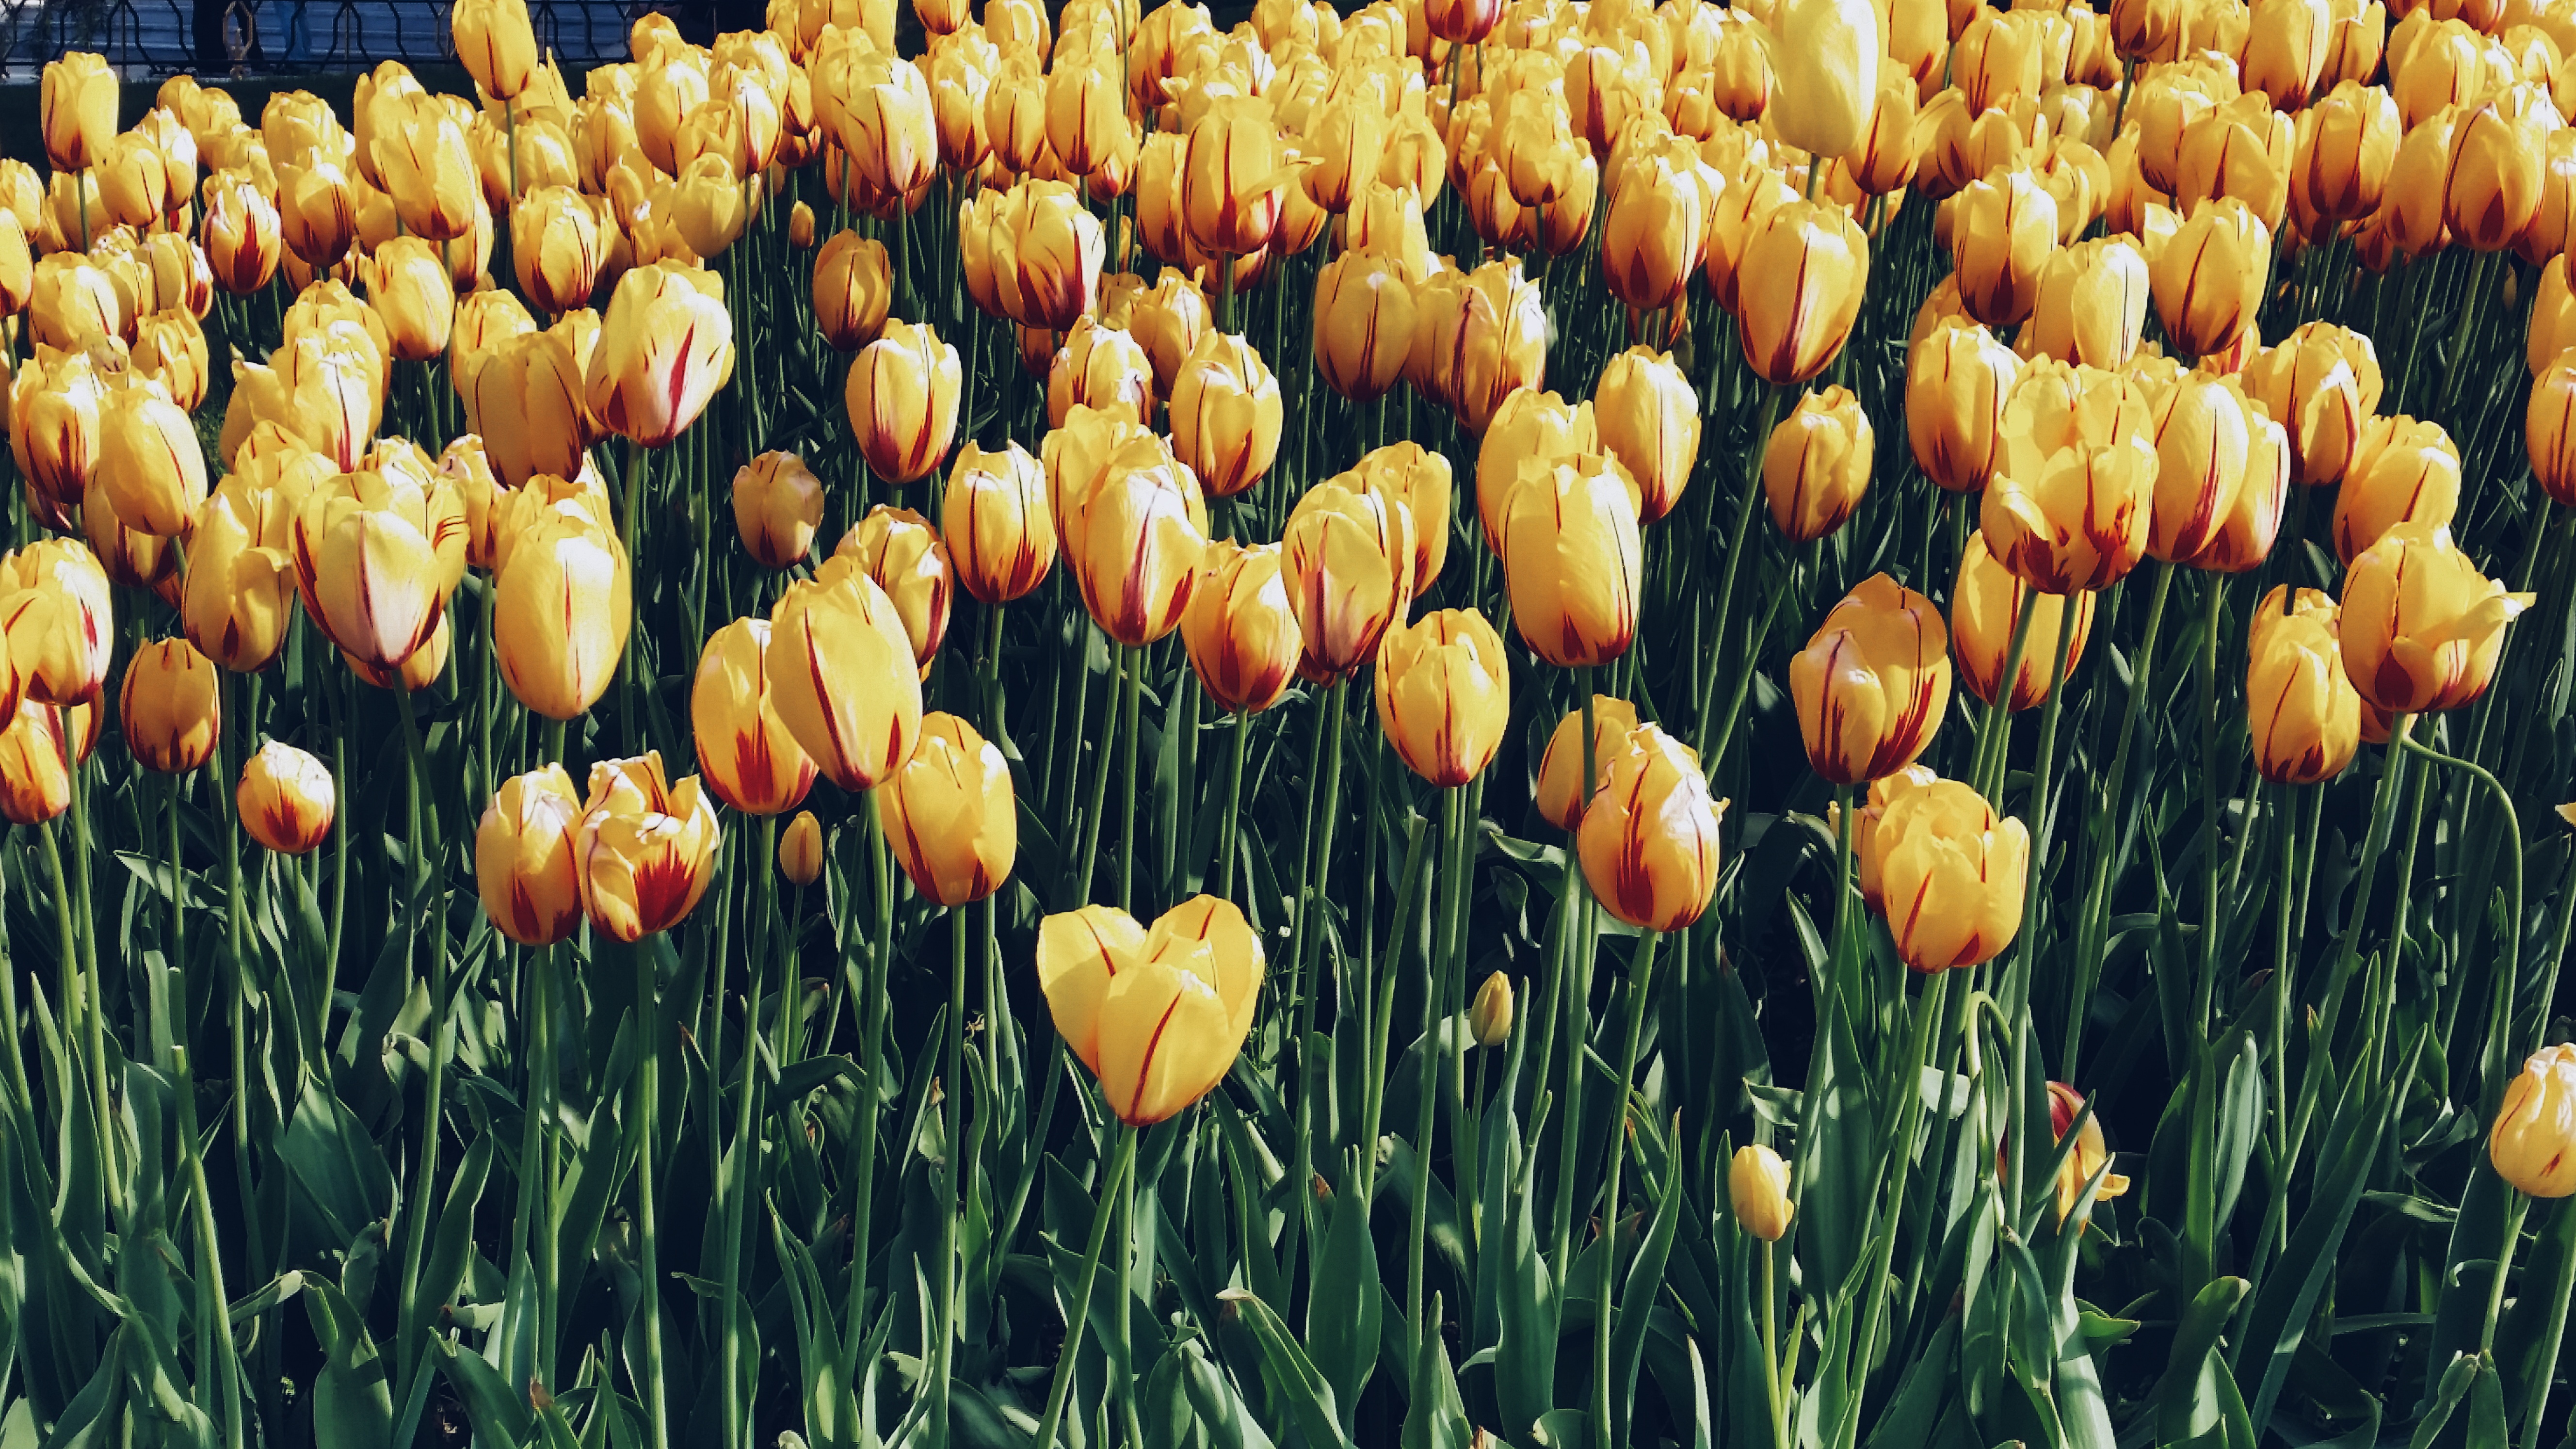
plant, field, flower, tulip, flowering plant, lily family, land plant